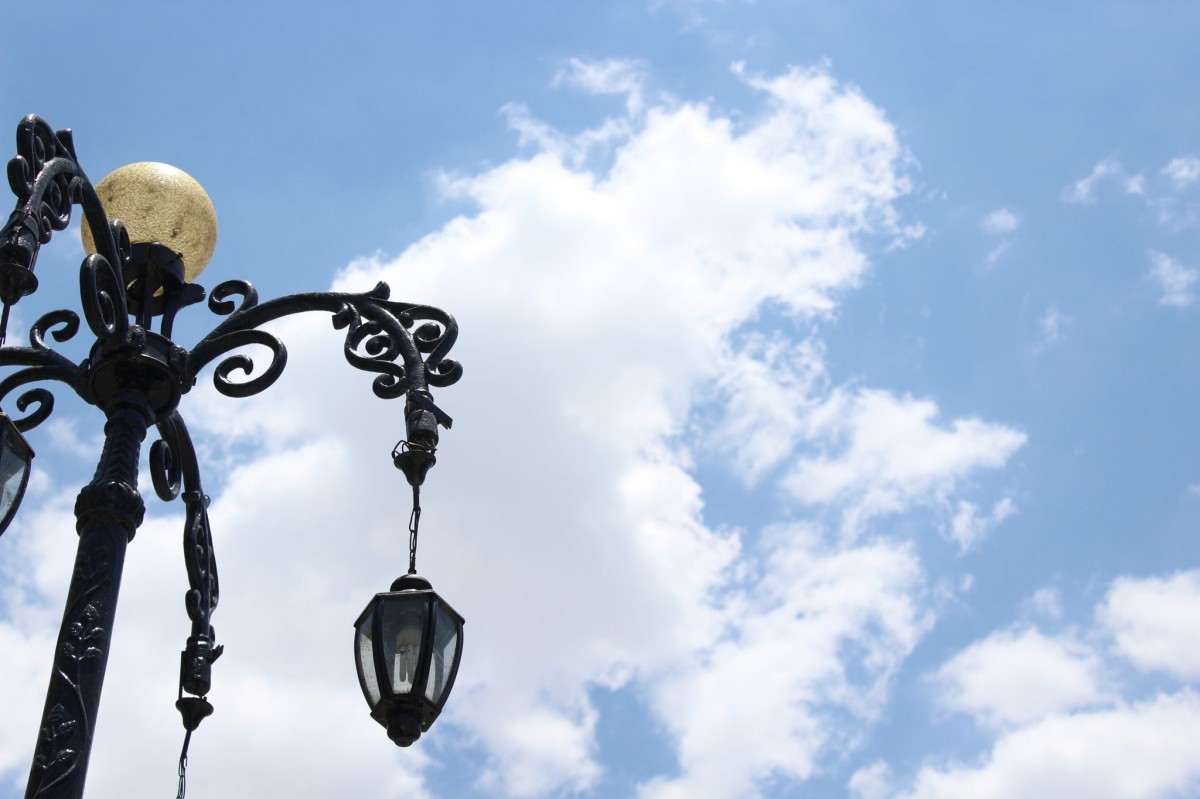
Tags: sky, flower, wind, blue, street light, lighting, light fixture